Fred Hoiberg

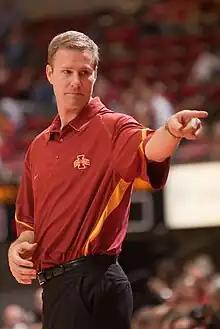
Hoiberg was the head coach of Iowa State from 2010 to 2015.

On April 27, 2010, Iowa State University announced that Hoiberg would take over as head basketball coach, replacing Greg McDermott, who left ISU to take the head coaching position at Creighton. In taking over the reins at ISU, Hoiberg became the school's 19th men's basketball coach. He won his first game, an unofficial exhibition, over Dubuque on November 5, 2010, 100–50. Hoiberg won his first official game against Northern Arizona,